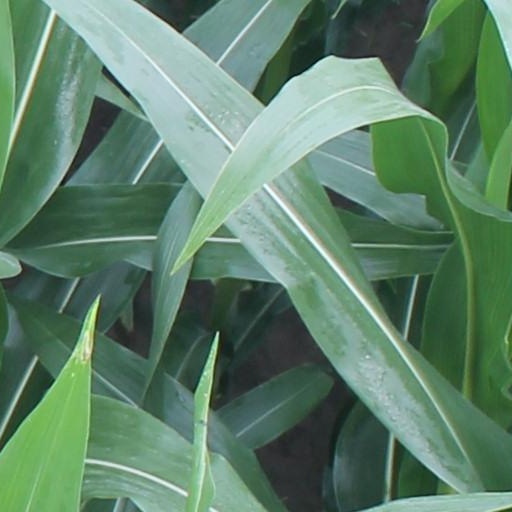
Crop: maize; corn